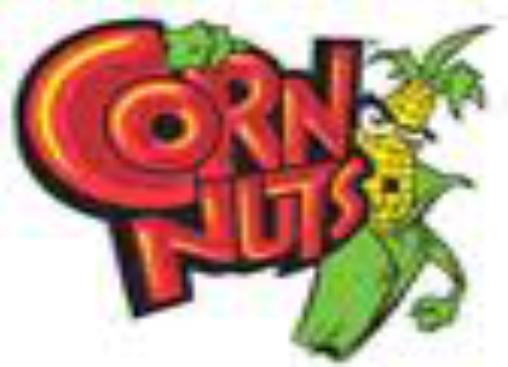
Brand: cornnuts
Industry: Food